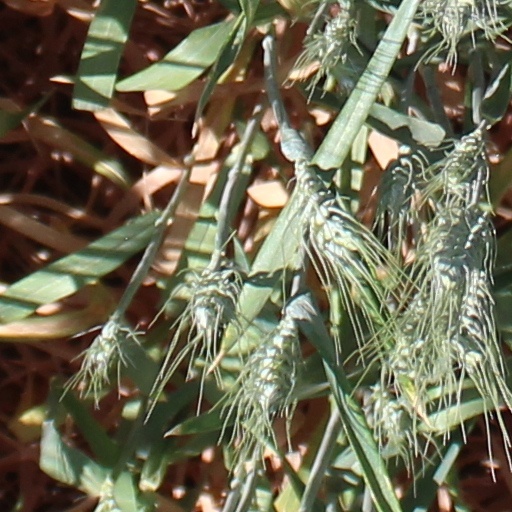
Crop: wheat